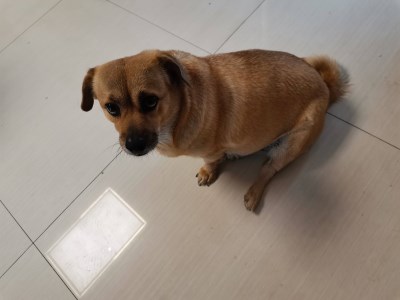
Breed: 3336-n000121-chinese_rural_dog